Henri de Toulouse-Lautrec

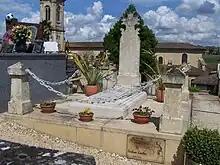
Toulouse-Lautrec's grave in Verdelais

Toulouse-Lautrec's family were Anglophiles, and though he was not as fluent as he pretended to be, he spoke English well enough. He travelled to London, where he was commissioned by the J. & E. Bella company to make a poster advertising their paper confetti (plaster confetti was banned after the 1892 Mardi Gras) and the bicycle advert "La Chaîne Simpson".